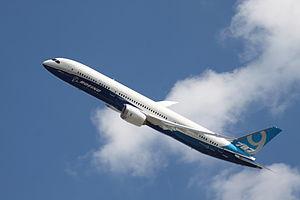
Le Boeing 787, également connu par son surnom Dreamliner, est un avion long-courrier produit depuis 2009 par la société Boeing. Officiellement lancé le 26 avril 2004 pour une mise en service en mai 2008, il effectue son premier vol le 15 décembre 2009 et est certifié le 26 août 2011. La première livraison du Boeing 787-8 prend place le 26 septembre 2011 à la compagnie All Nippon Airways.